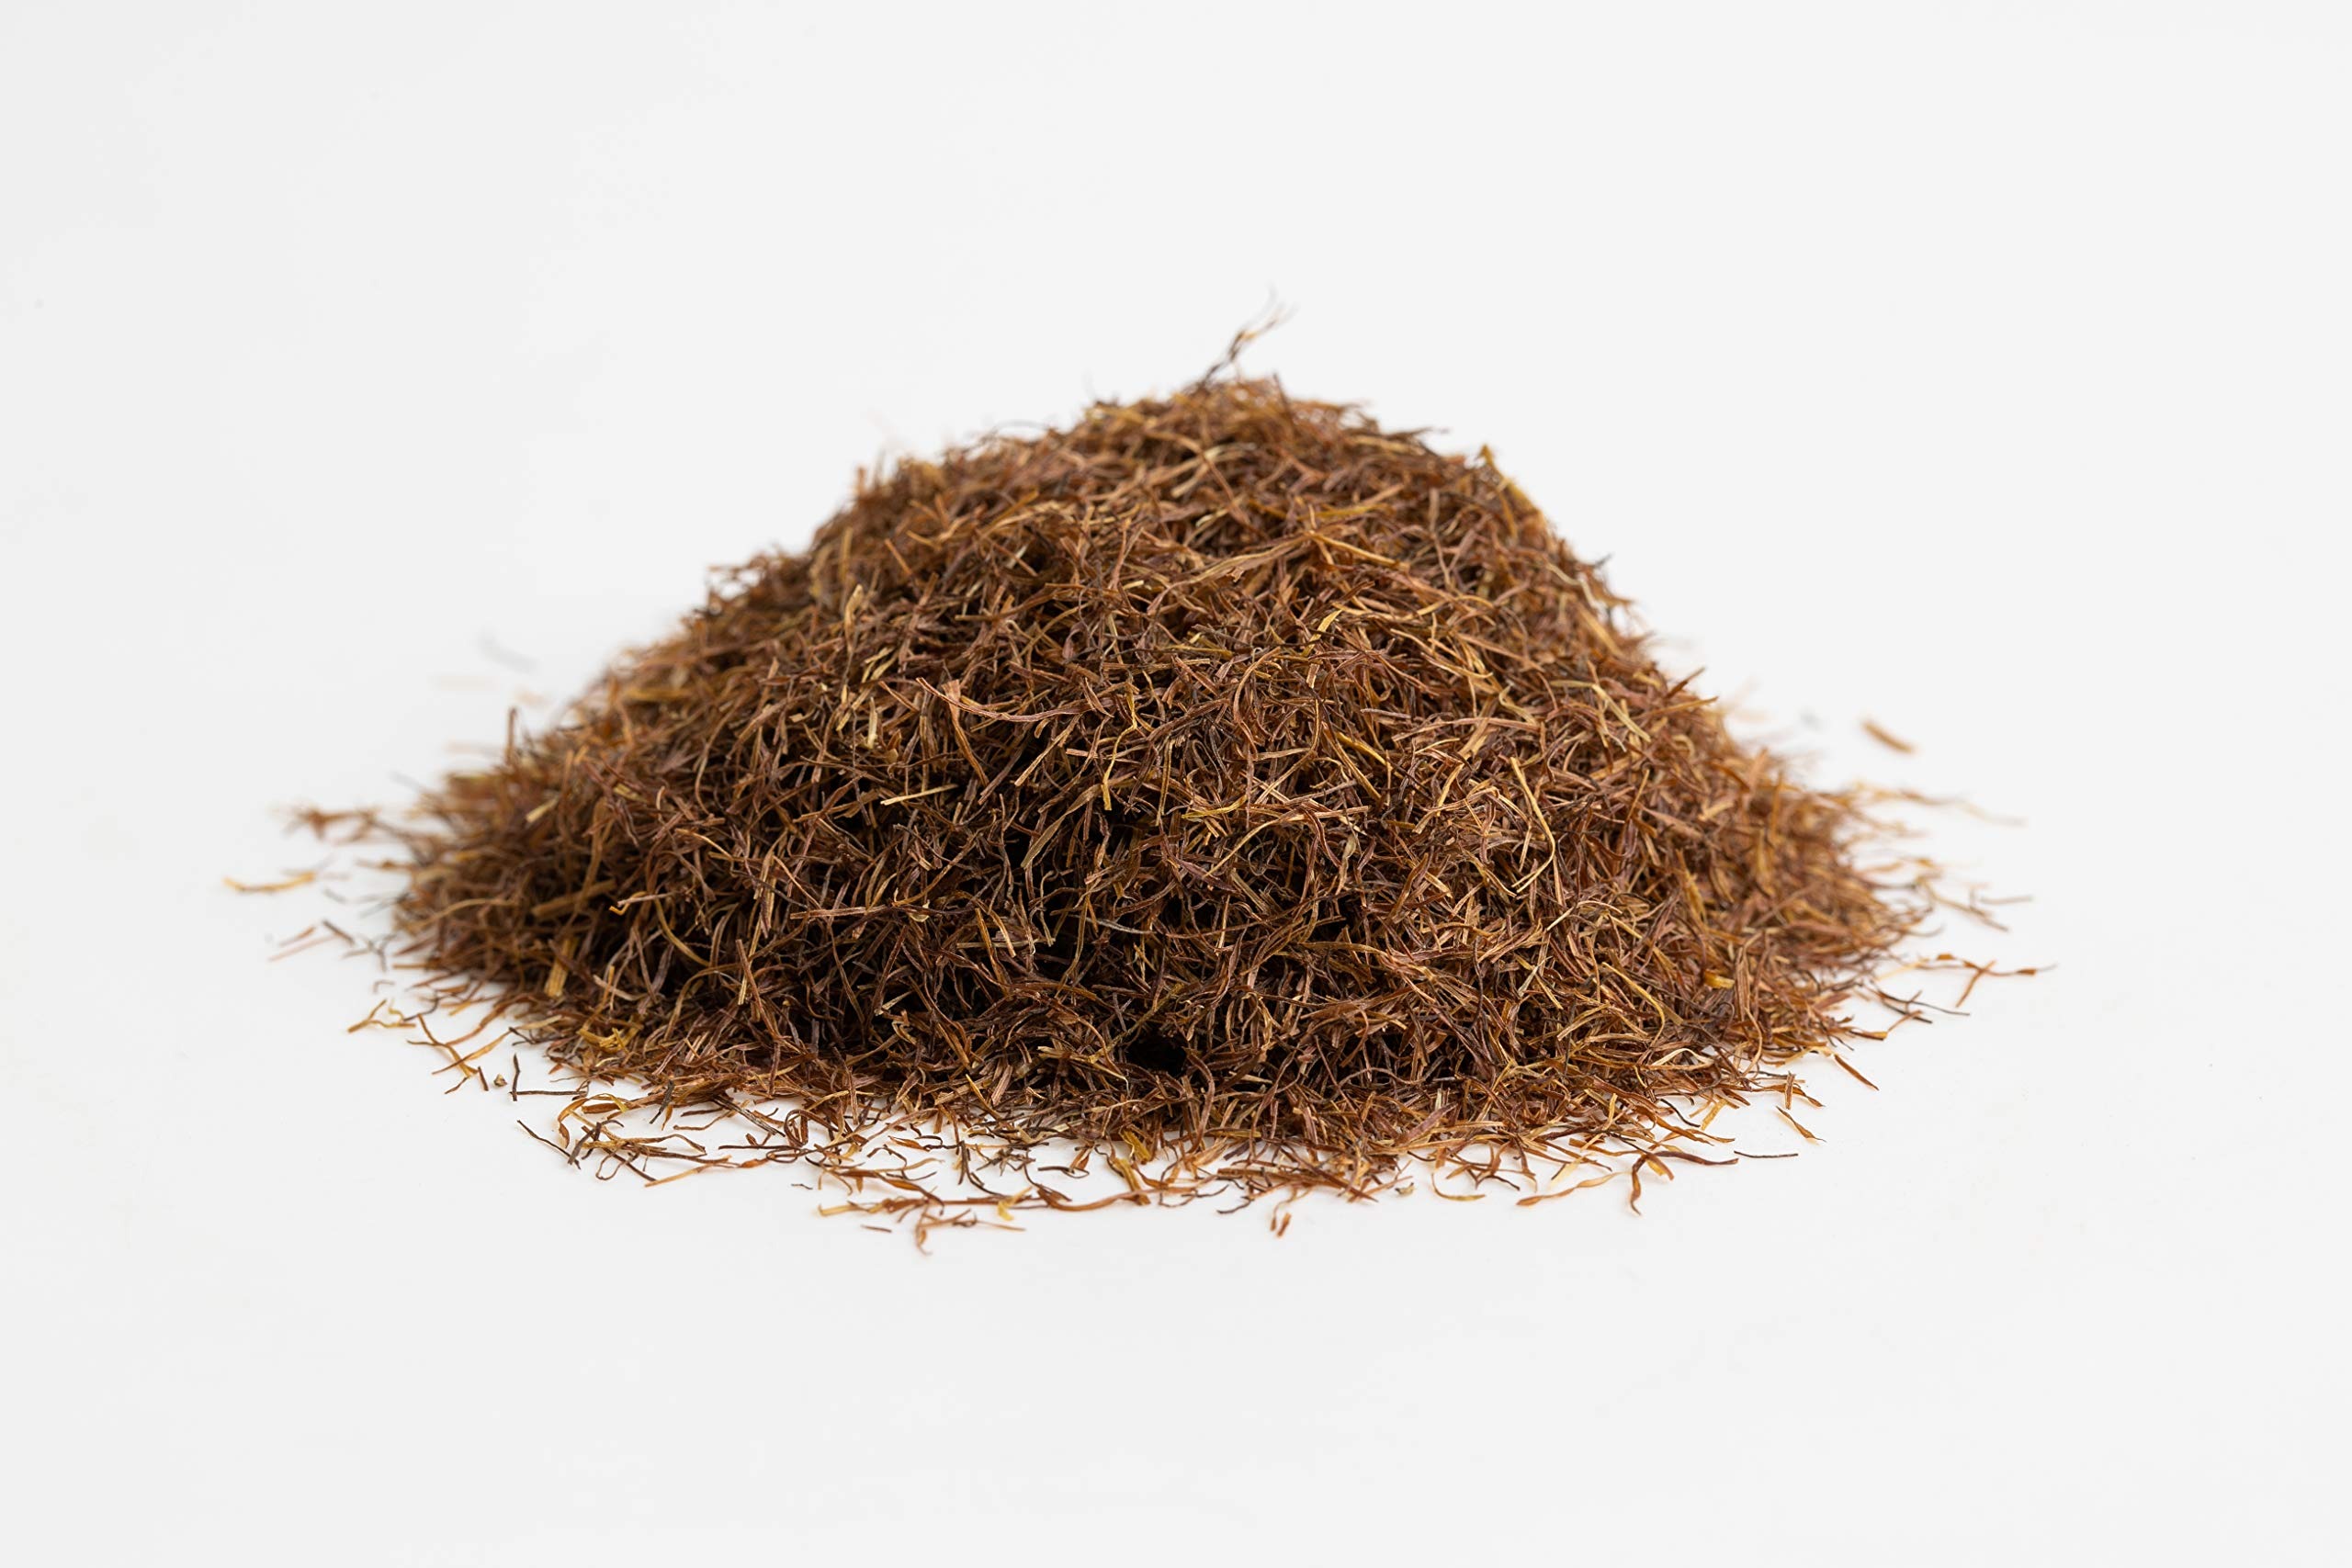
Item Name: Best Botanicals Cornsilk Cut 16 oz.
Product Description: Best Botanicals Cornsilk Cut 16 oz.
Value: 16.0
Unit: Ounce

Price: 26